Institute for Mediterranean Studies

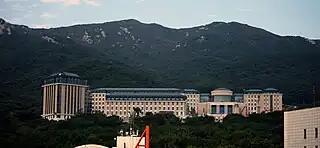
The campus overview of Busan University of Foreign Studies.

The IMS produces outputs that are multifaceted and interdisciplinary. 1. In the field of academic research, it has published background analysis, professional publications, and socio-scientific publications including the "Mediterranean Humanities" Series. It also publishes an international "Mediterranean Review" (in English) and a domestic "Mediterranean Area Studies", two scholarly journals dealing with the history, culture, environment, economy, politics and societies of the Mediterranean. 2. In the field of academic teaching, it provides university seminars and lectures both on site at BUFS and overseas. 3. Finally, in the field of academic exchange, the Institute holds international conferences, lectures, public panel debates, and workshops in cooperation with a wide range of universities and research institutes in the Mediterranean Area and beyond. The IMS intends to contribute towards further establishing Mediterranean Studies beyond its frontiers of native Korea, and to link this research focus with established institutes working on Europe, the Middle East, North Africa, or the Western and Arab world in general.